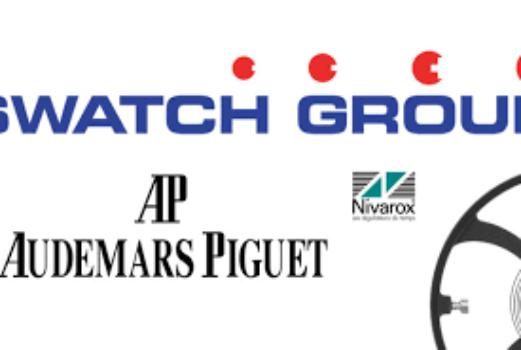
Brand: Audemars Piguet
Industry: Clothes